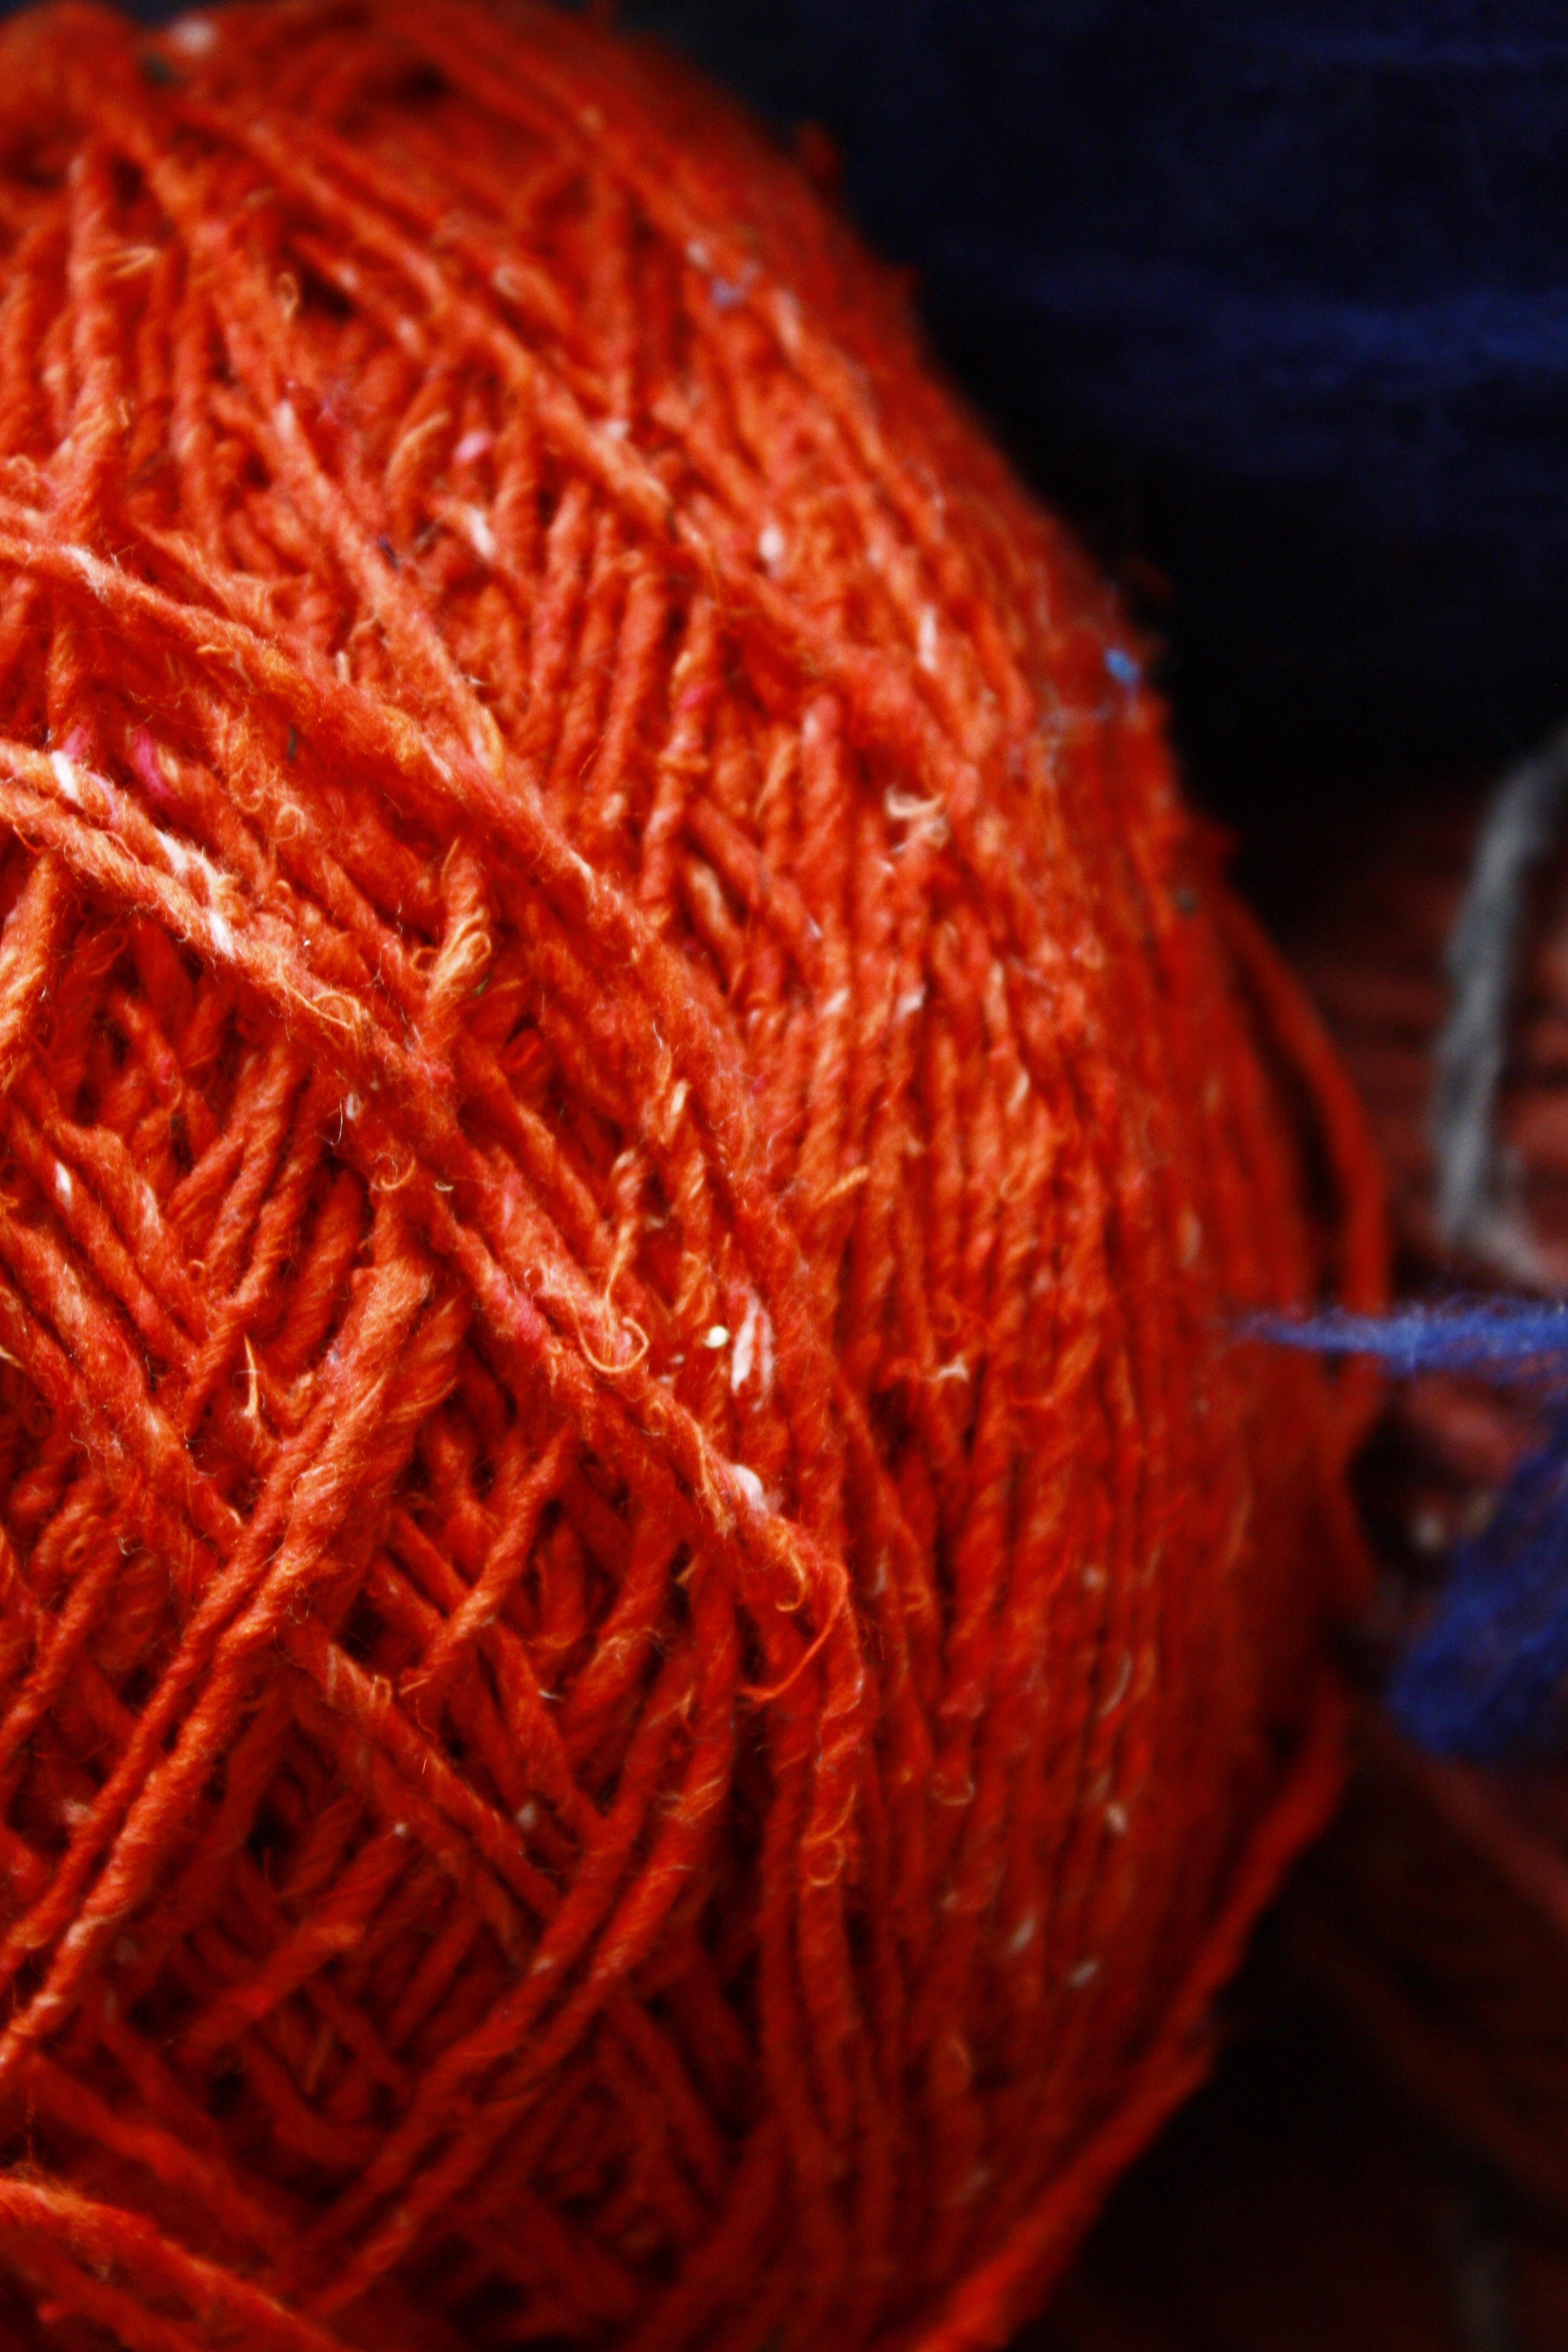
orange, red, color, wool, material, thread, knitting, textile, art, mexico, stamen, macro photography